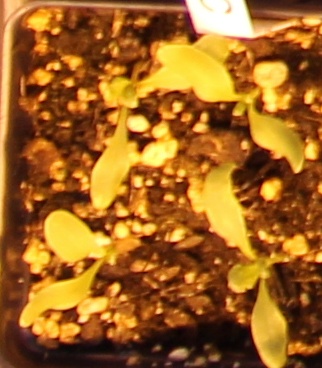
Label: Sugar beet